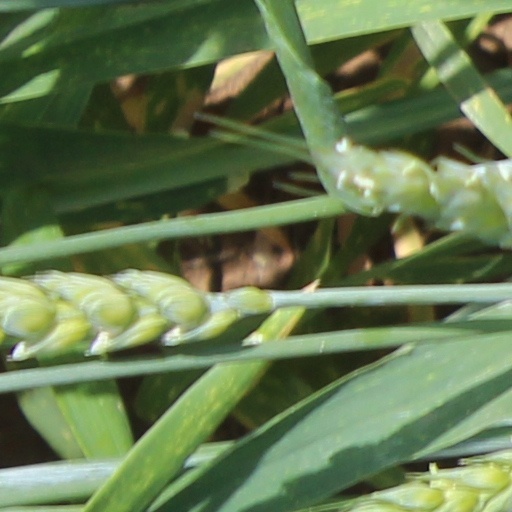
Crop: wheat